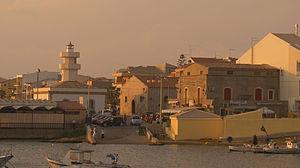
Le phare de Scoglitti est un phare situé dans le village de Scoglitti qui se trouve sur le territoire de la commune de Vittoria en mer Méditerranée, dans la province de Raguse, en Italie.